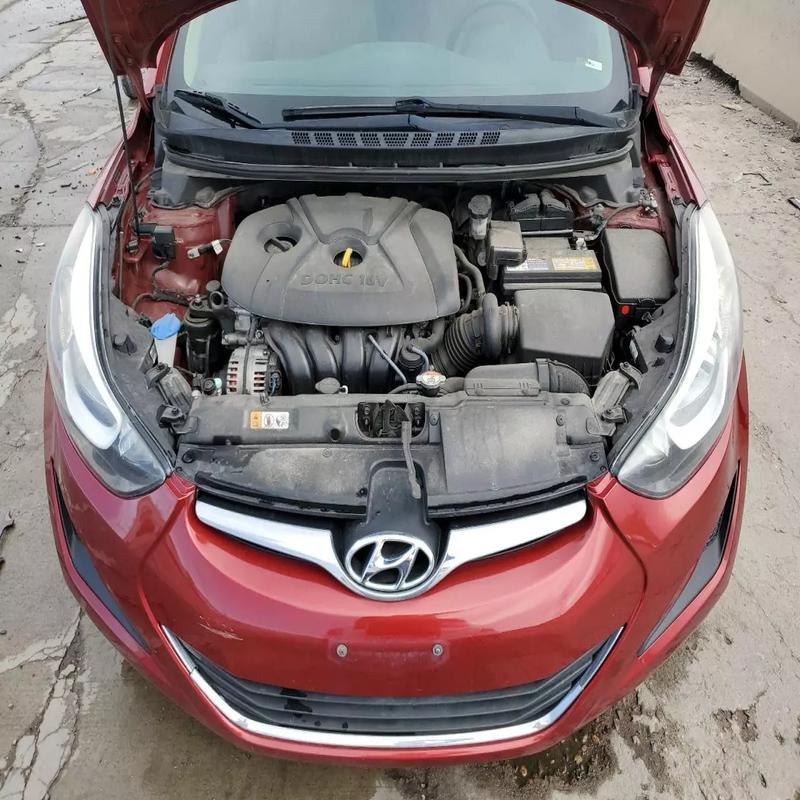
Aucun dommage détecté.
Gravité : aucun